Aérospatiale Gazelle

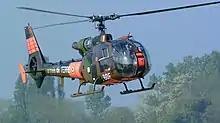
A French Army Gazelle in flight, 2004

In 1966, Sud Aviation began working on a light observation helicopter to replace its Alouette II with seating for five people. The Gazelle originated in a French Army requirement for a lightweight observation helicopter intended to replace the Aérospatiale Alouette III; early on in the aircraft's development, the decision was taken to enlarge the helicopter to enable greater versatility and make it more attractive for the export market.